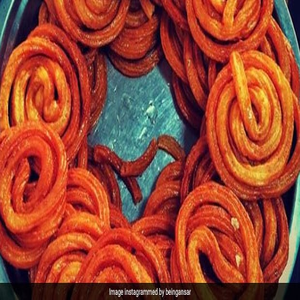
Dish: jalebi